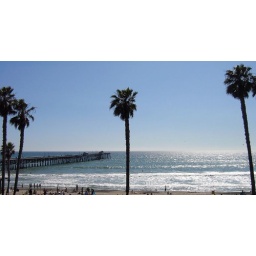
Palm trees on the beach in San Clemente